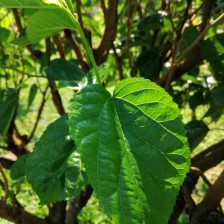
Variety: BlackOodTurkey